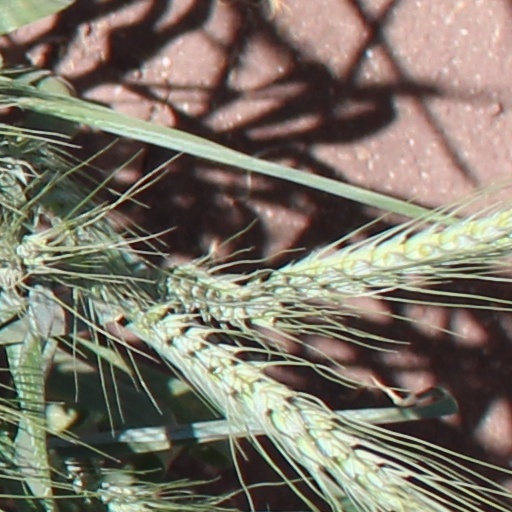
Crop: wheat